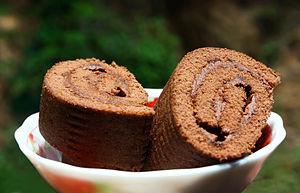
Un gâteau roulé ou roulé en anglais swiss roll ou roll cake est un enroulement de génoise et de crème fouettée, de confiture ou de glaçage.